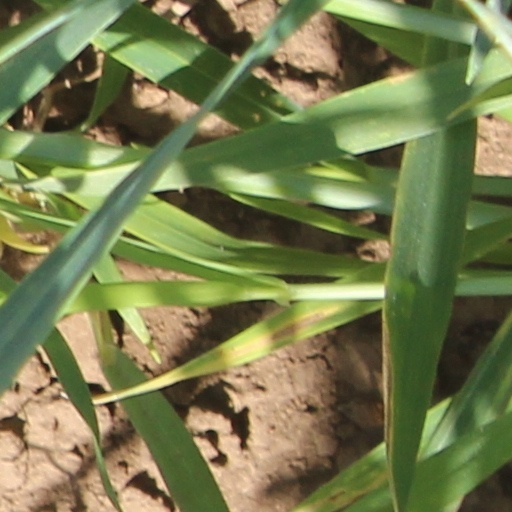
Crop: wheat